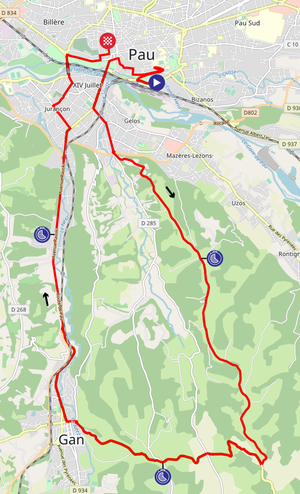
La 13ᵉ étape du Tour de France 2019 se déroule le vendredi 19 juillet 2019 autour de Pau, sur un contre-la-montre individuel de 27,2 kilomètres.